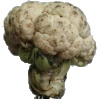
Label: cauliflower